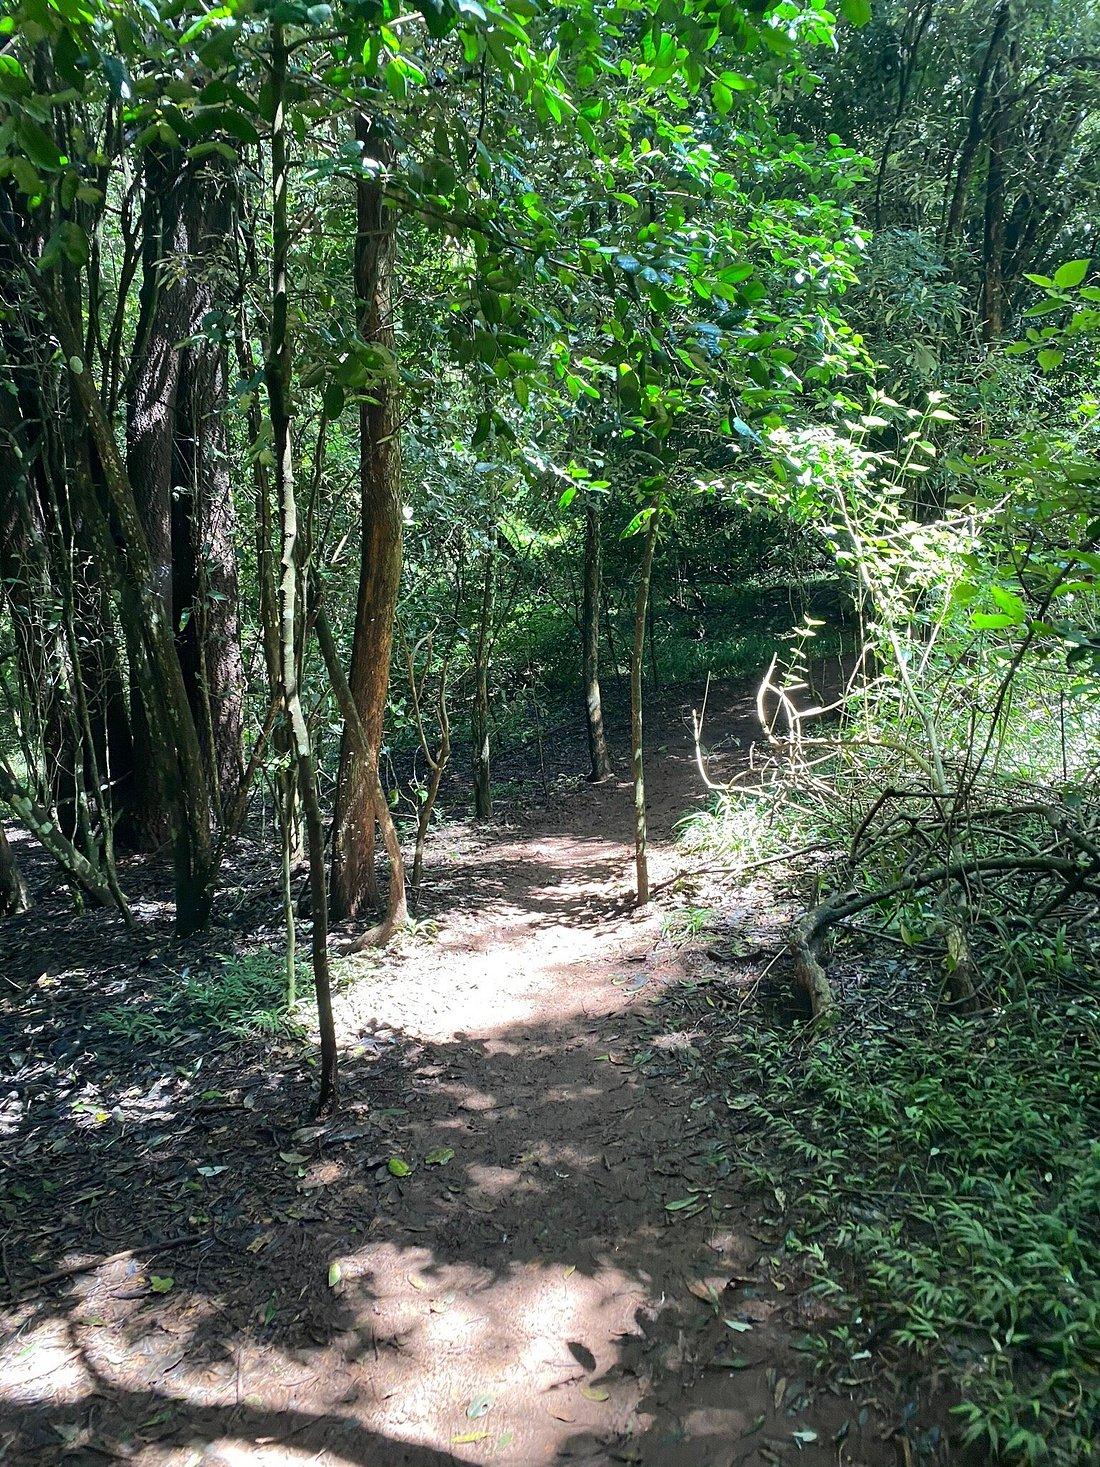
Sahani nyeupe kwenye meza ya mkahawa inaonesha samaki iliyoiva vizuri ikiwa na mchuzi, viazi vilivyokaangwa, saladi ya karoti.